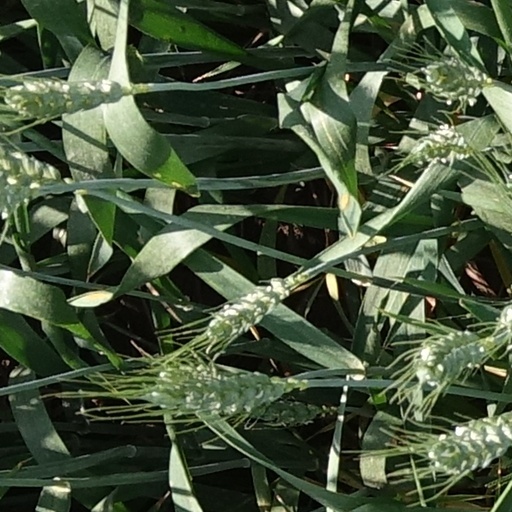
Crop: wheat